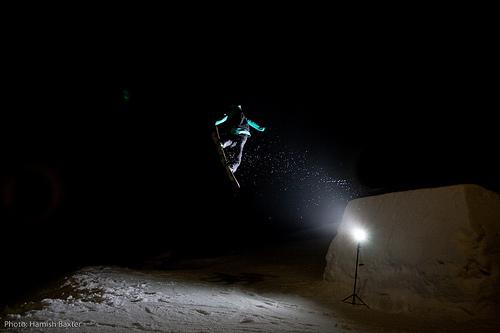
A man flying through the air while riding skis.